Haile Gebrselassie

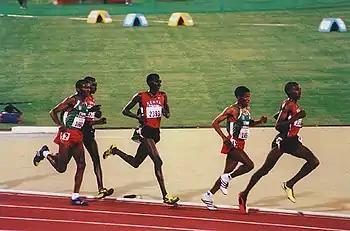
Haile (second, in green) on the way to becoming two-time 10,000 m Olympic champion in Sydney in 2000

In 1999, Haile starred as himself in the movie "Endurance". The film chronicled his quest to win Olympic gold in the 10,000 metres in Atlanta. On the track, he won 1500/3000 metres double at the World Indoor Track Championships, defended his Outdoor World Track Championships 10,000 metres title, and remained undefeated in all his races (which ranged from 1500 up to 10,000 metres).